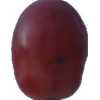
Label: pink_grape